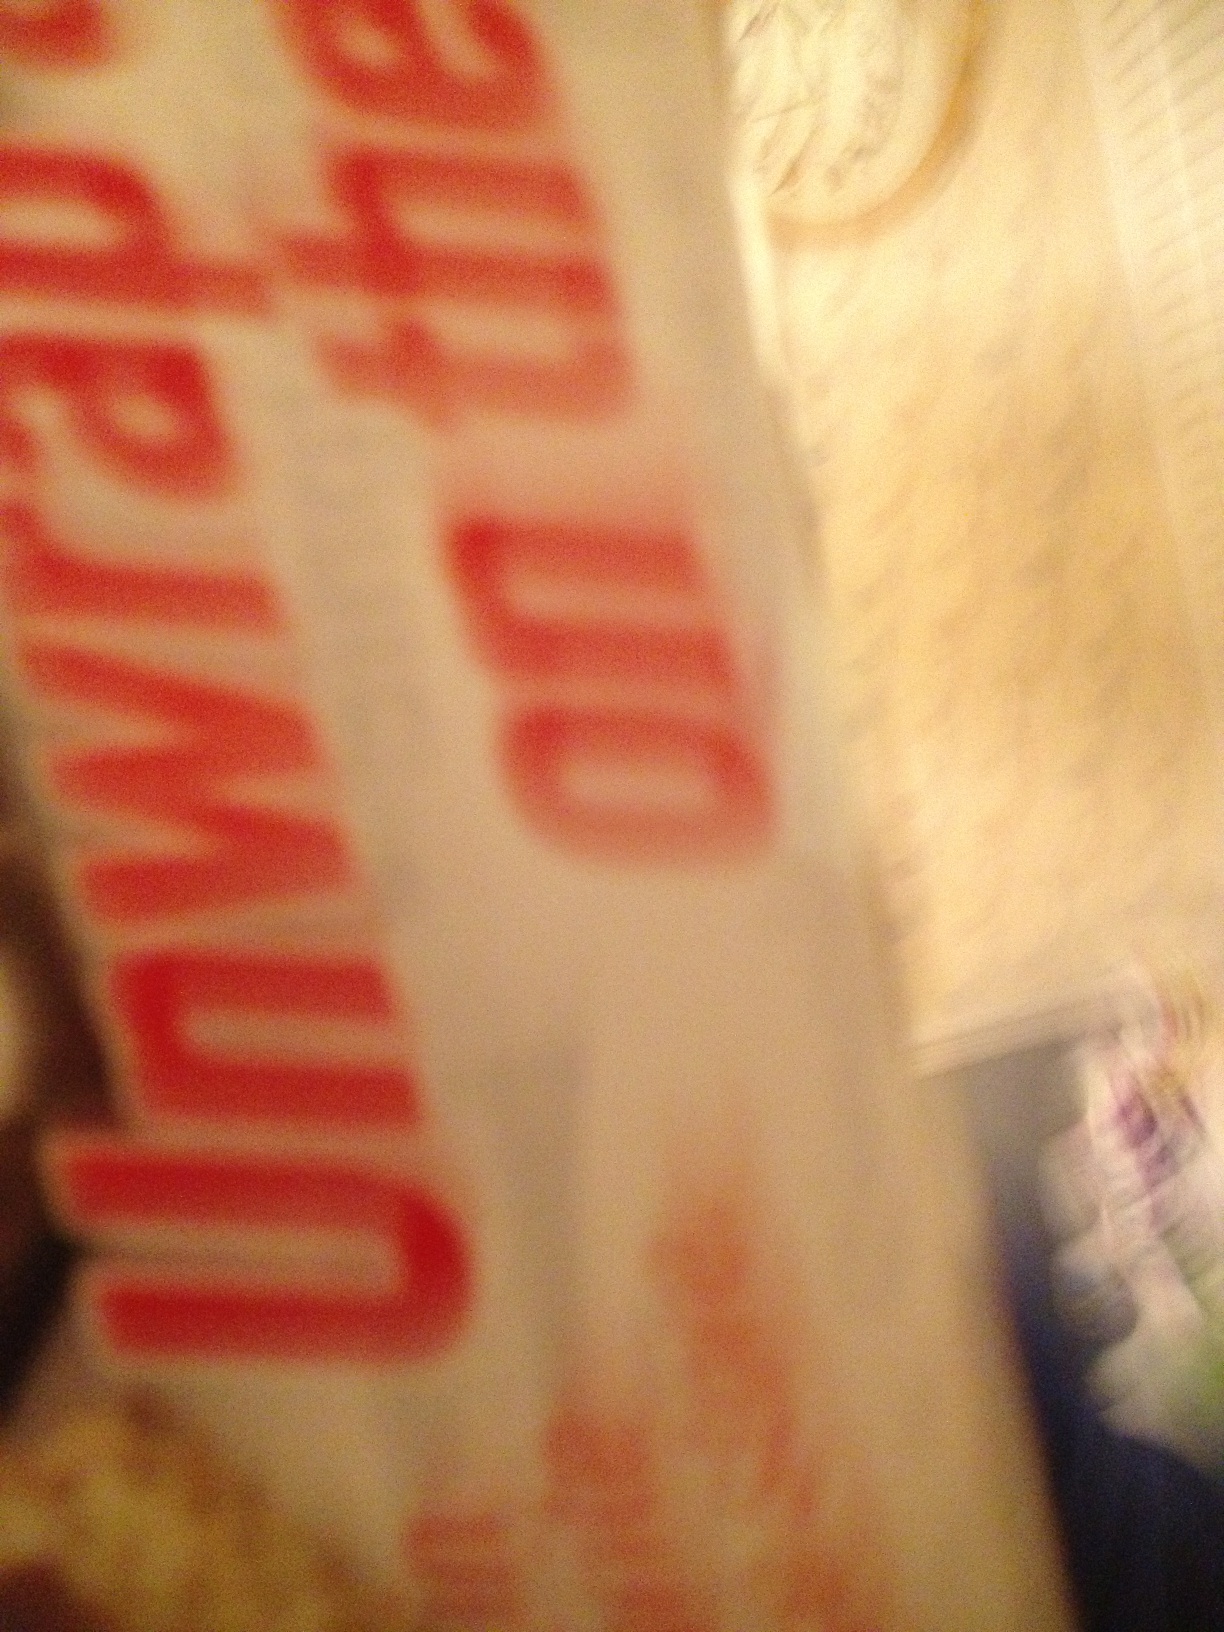Question: WHat's in the box?
Answer: unanswerable